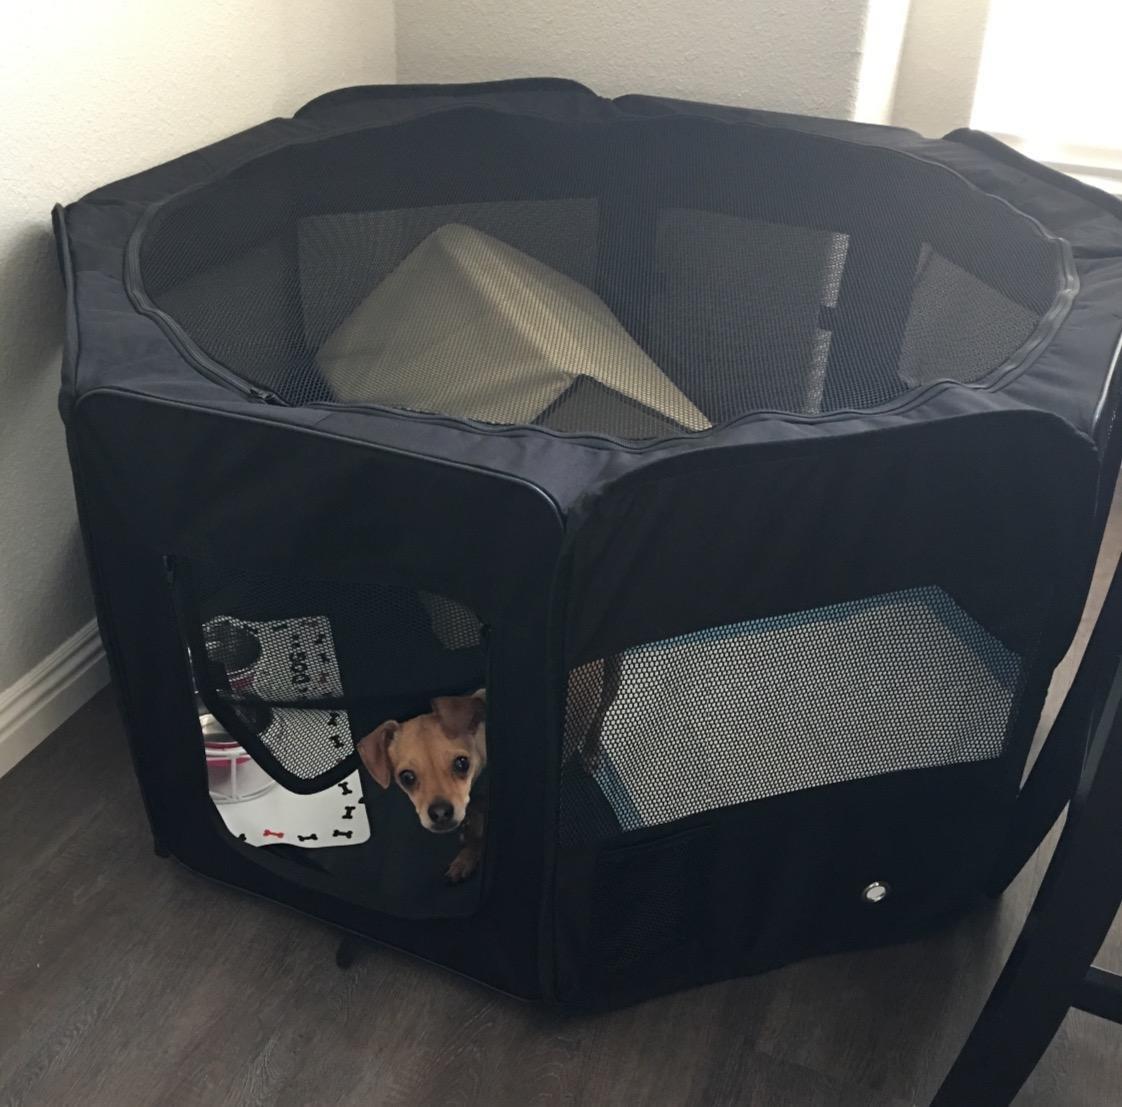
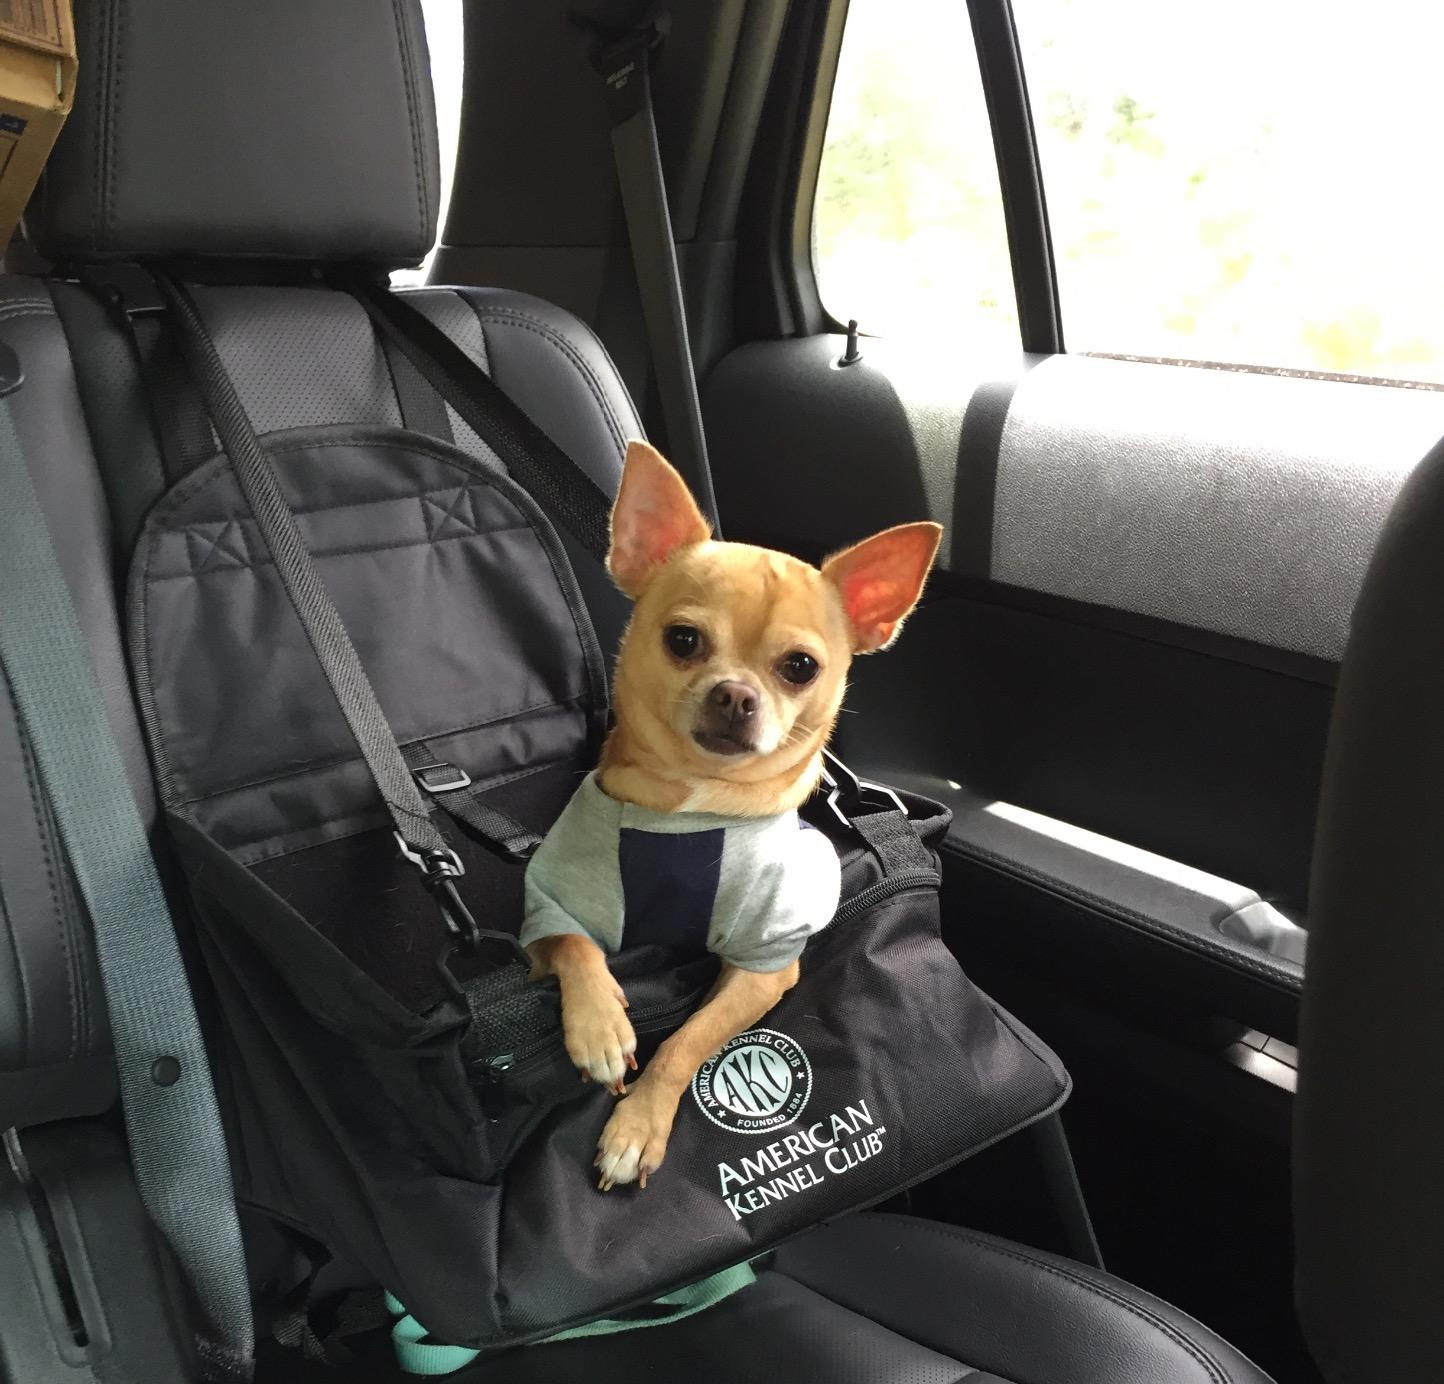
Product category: items_kennel
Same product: no